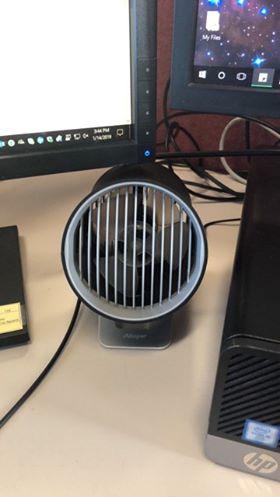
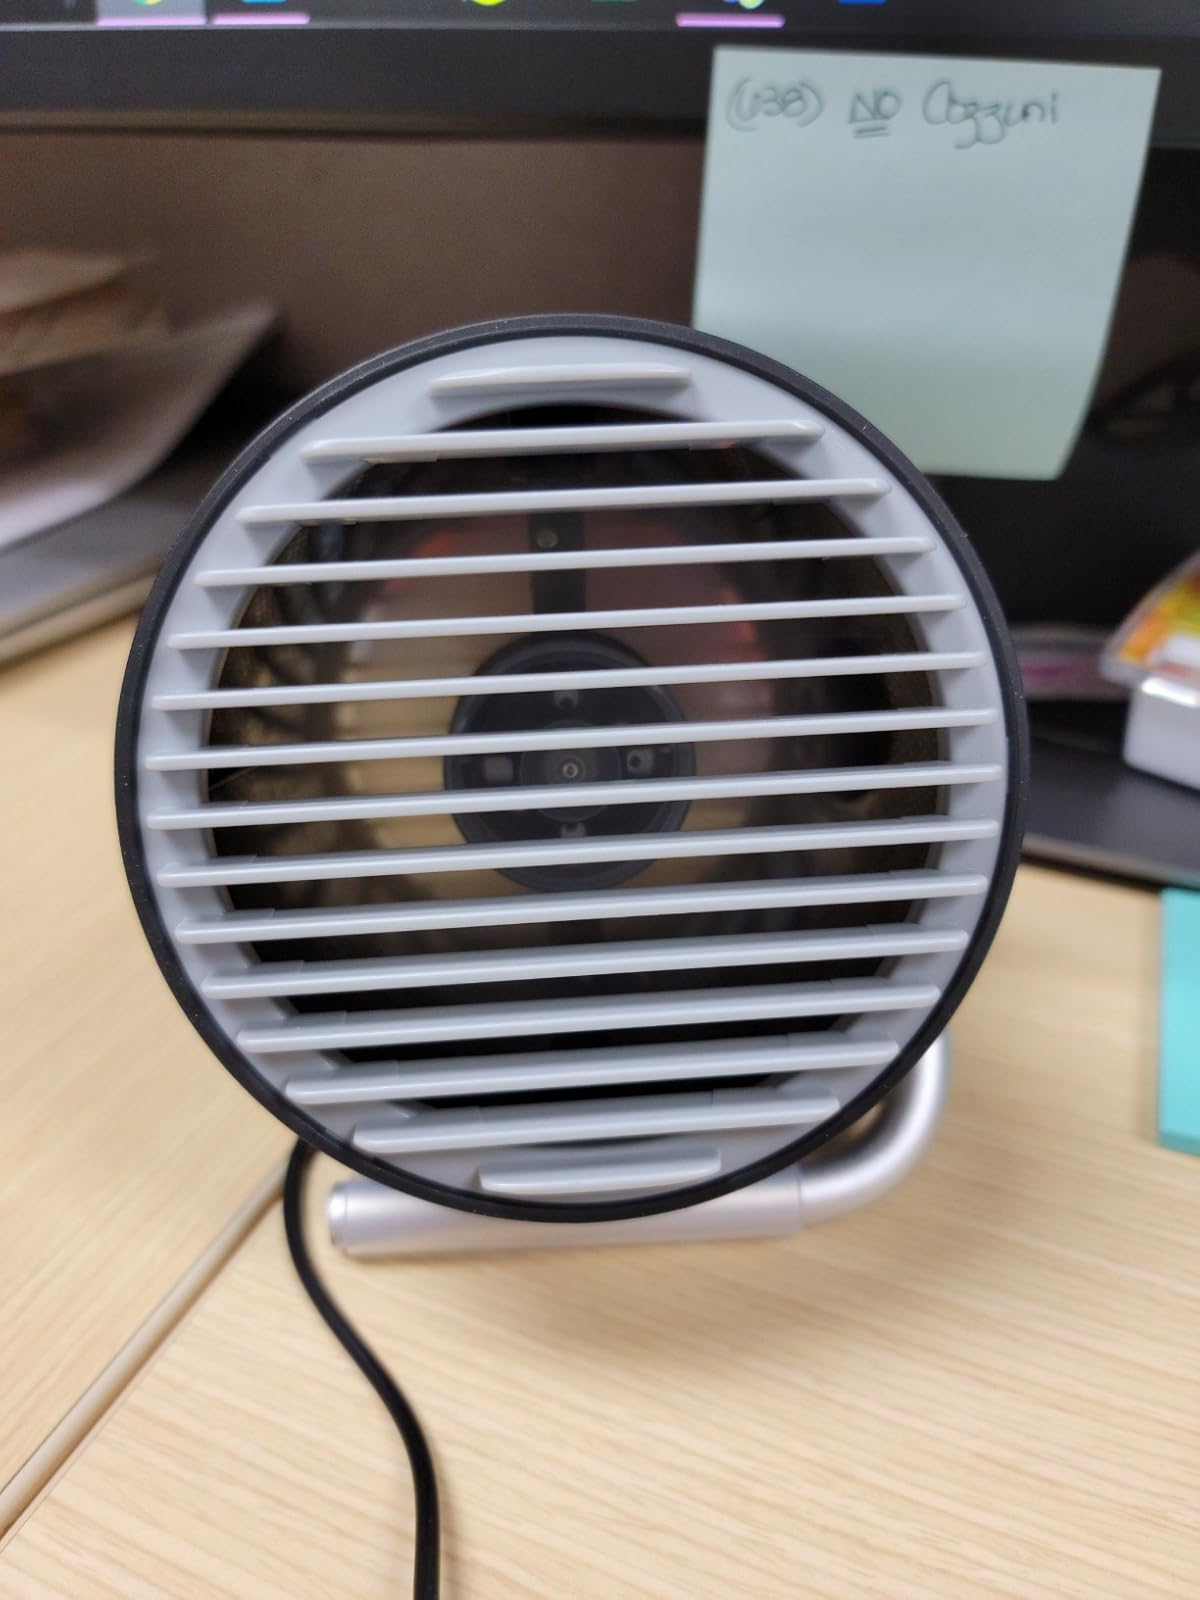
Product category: fan
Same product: no